Shikra

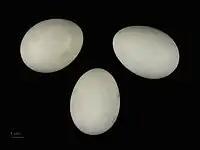
Eggs - Muséum de Toulouse

The breeding season in India is in summer from March to June. The nest is a platform similar to that of crows lined with grass. Both sexes help build the nest, twigs being carried in their feet. Like crows, they may also make use of metal wires. The usual clutch is 3 to 4 eggs (when eggs are removed they lay replacements and one observer noted that they could lay as many as 7 in a season) which are pale bluish grey stippled on the broad end in black. The incubation period is 18 to 21 days.